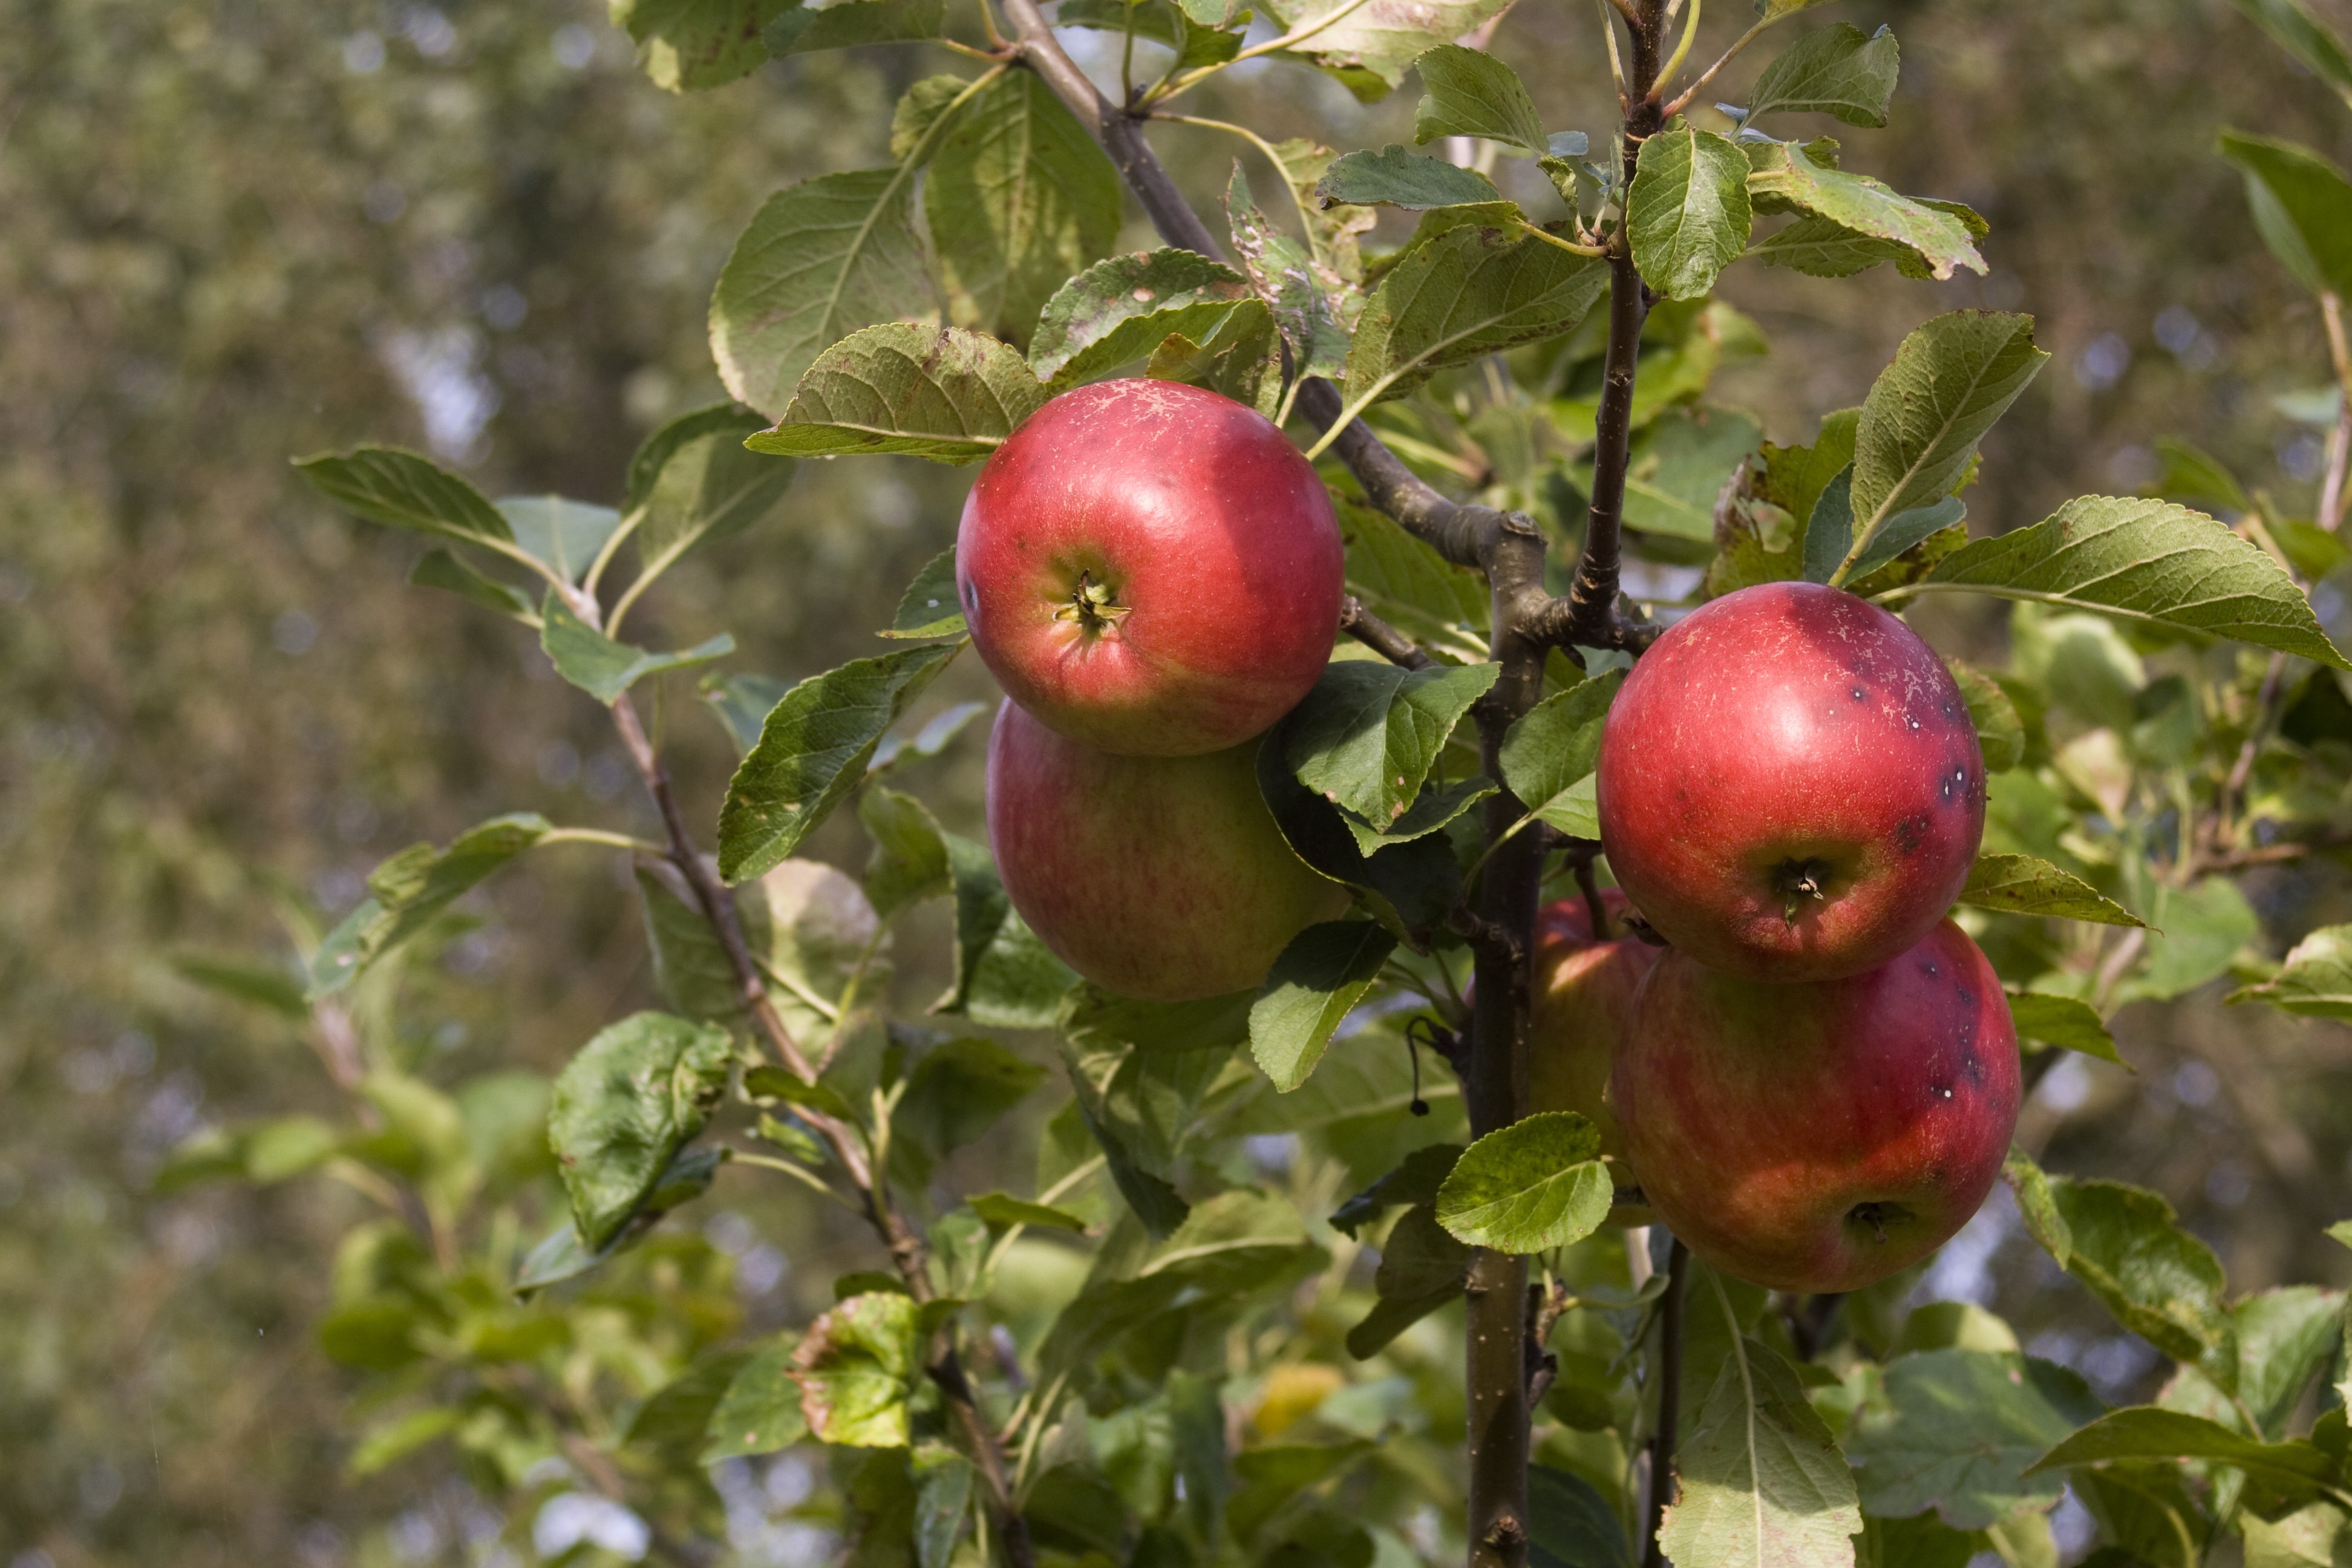
apple, tree, branch, plant, fruit, flower, summer, food, red, harvest, produce, shrub, bio, mature, flowering plant, rose family, acerola, malpighia, land plant